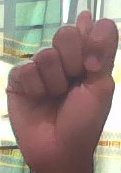
ASL sign: T